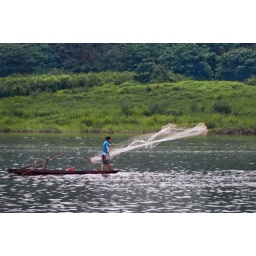
A fisherman casts his net in a quieter section of the river as our boat returns to dock._WCB8613